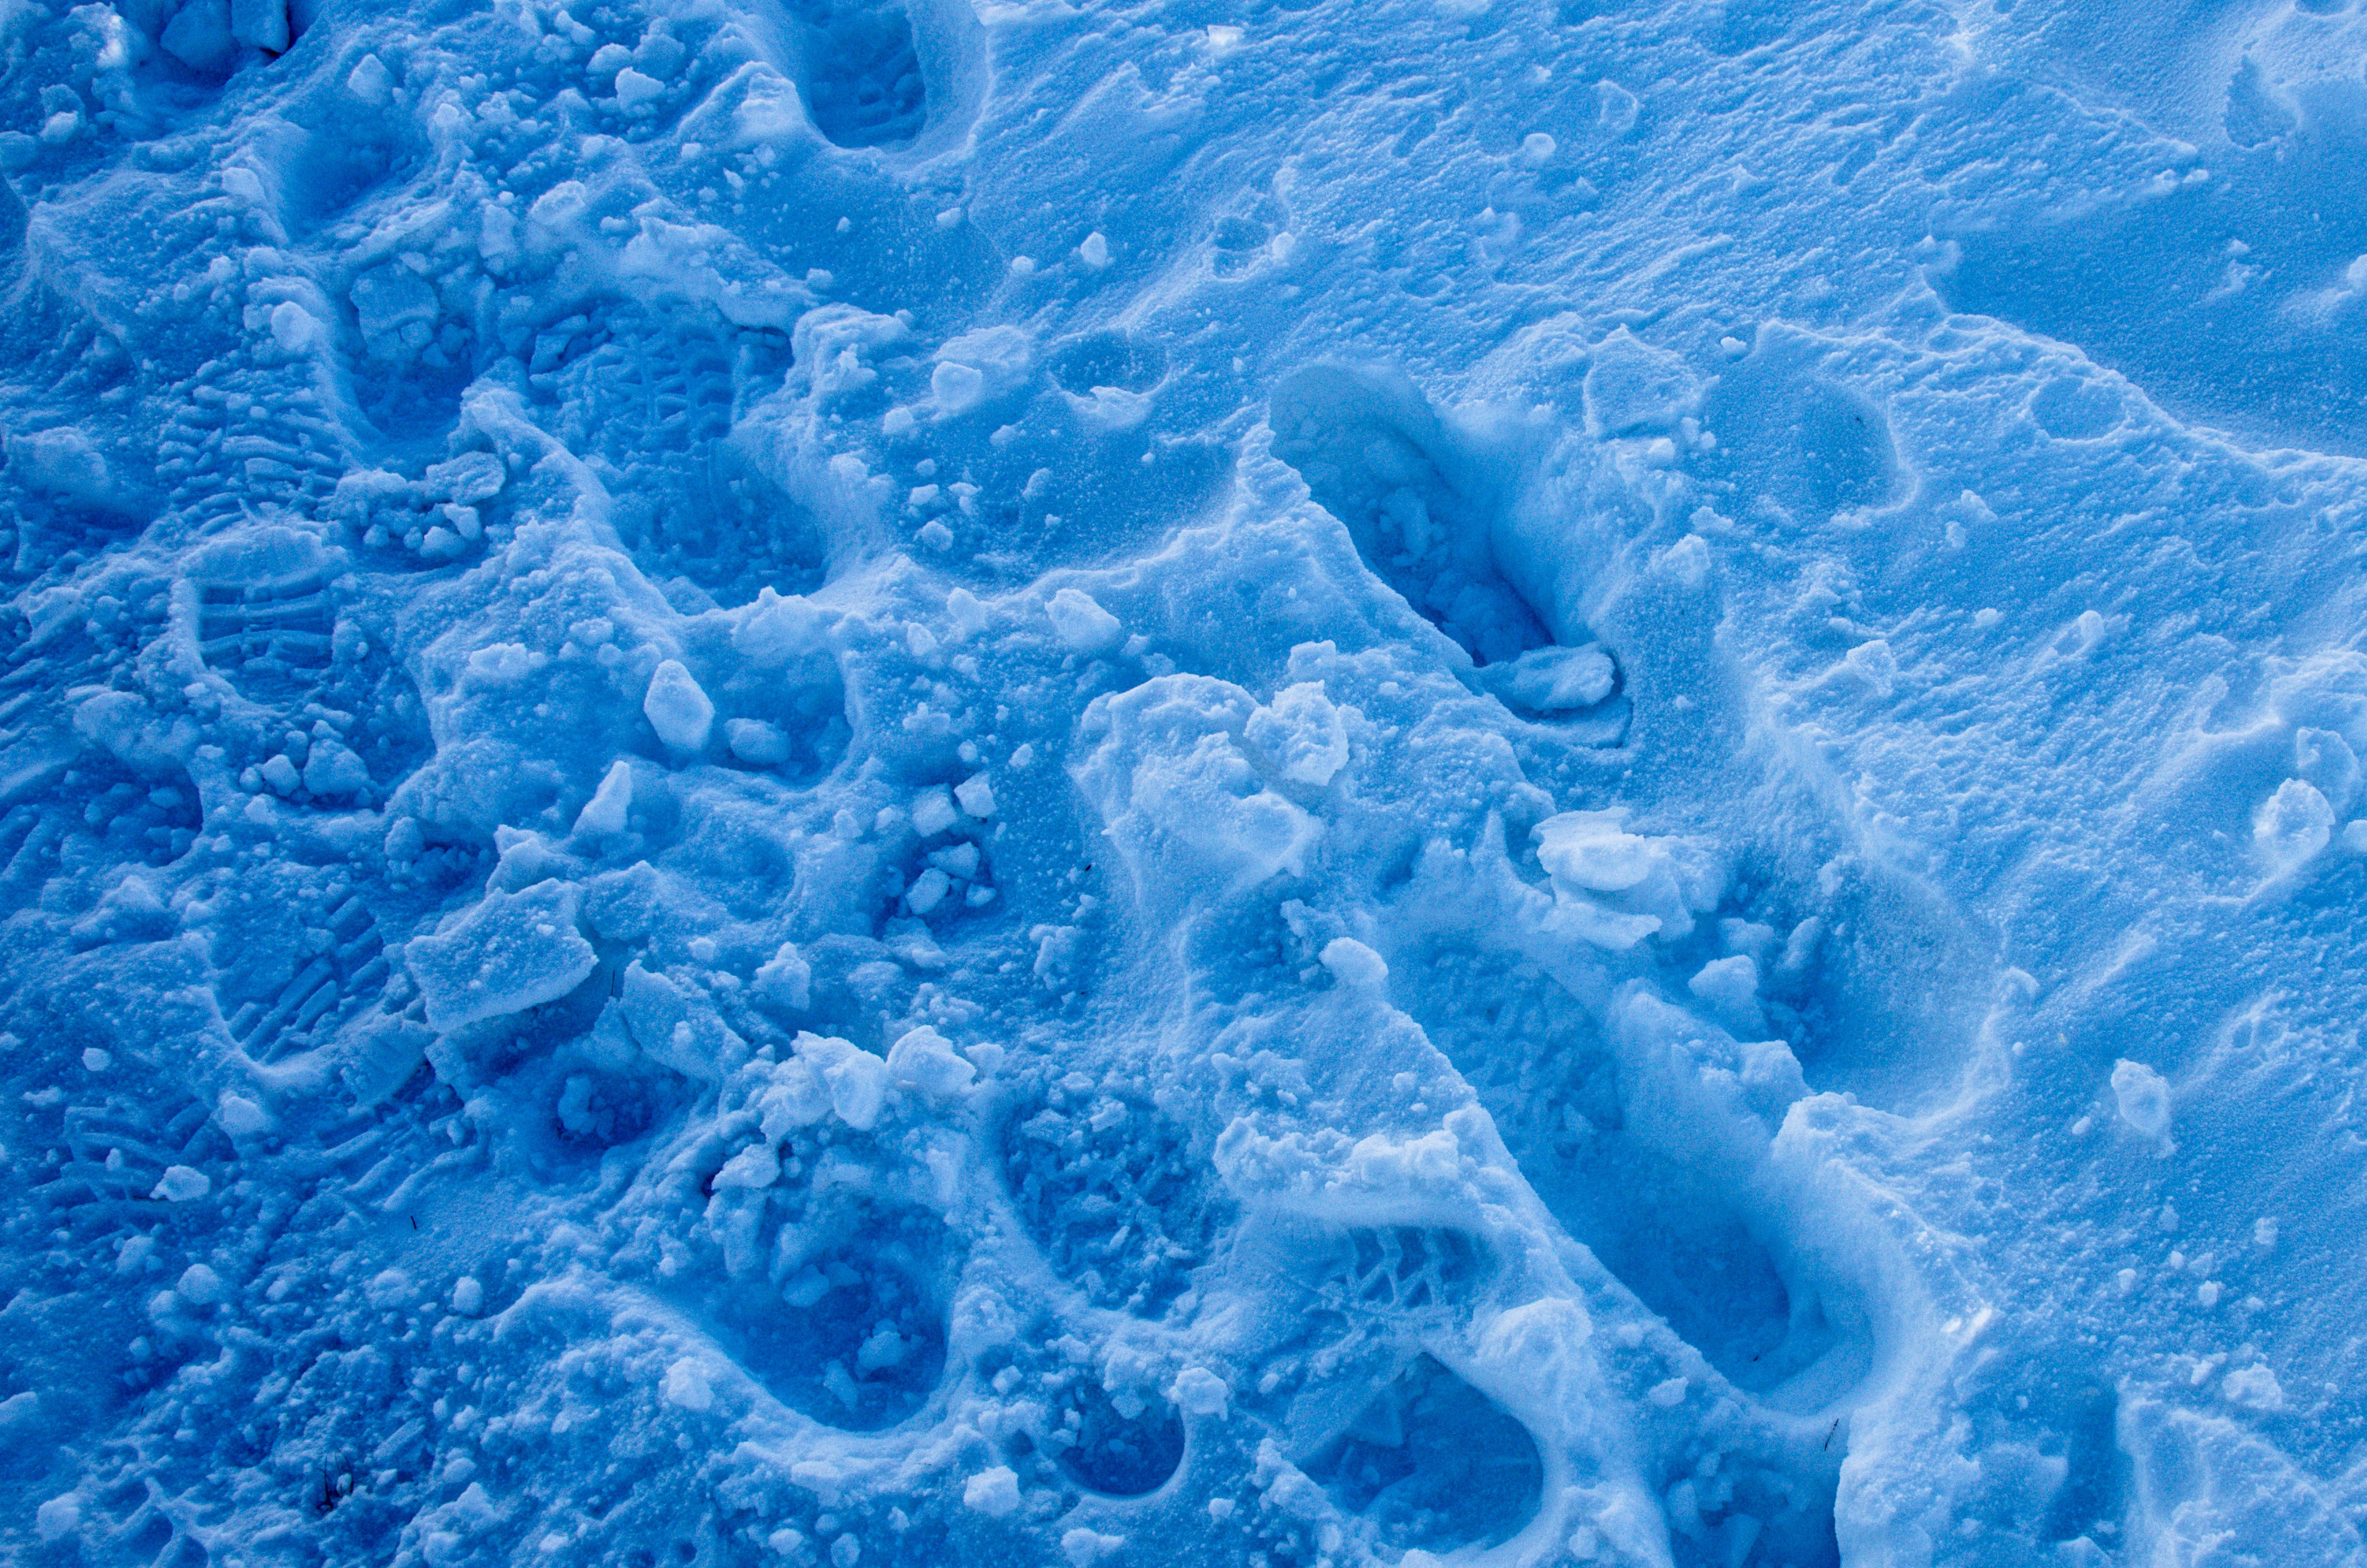
ocean, snow, cold, winter, ice, blue, arctic, footprints, freezing, arctic ocean, geological phenomenon, wind wave, ice cap, polar ice cap